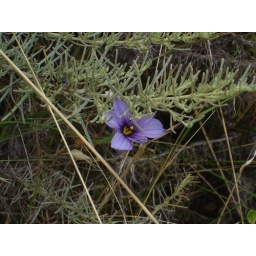
I just really like the contrasting blue and green in this picture